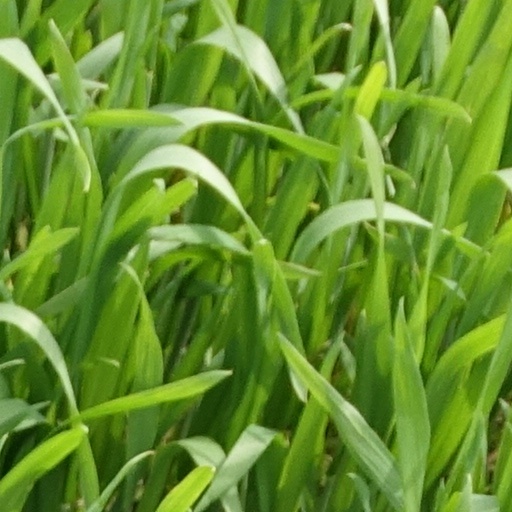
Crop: wheat